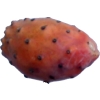
Label: cactus_fruit_red